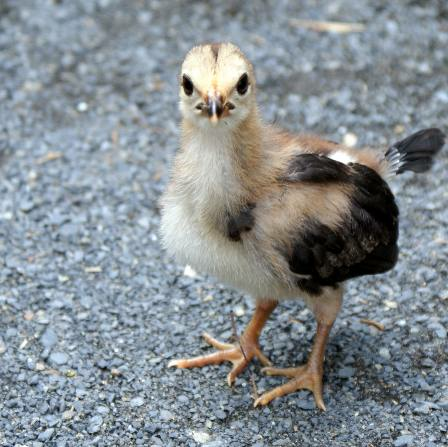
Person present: No